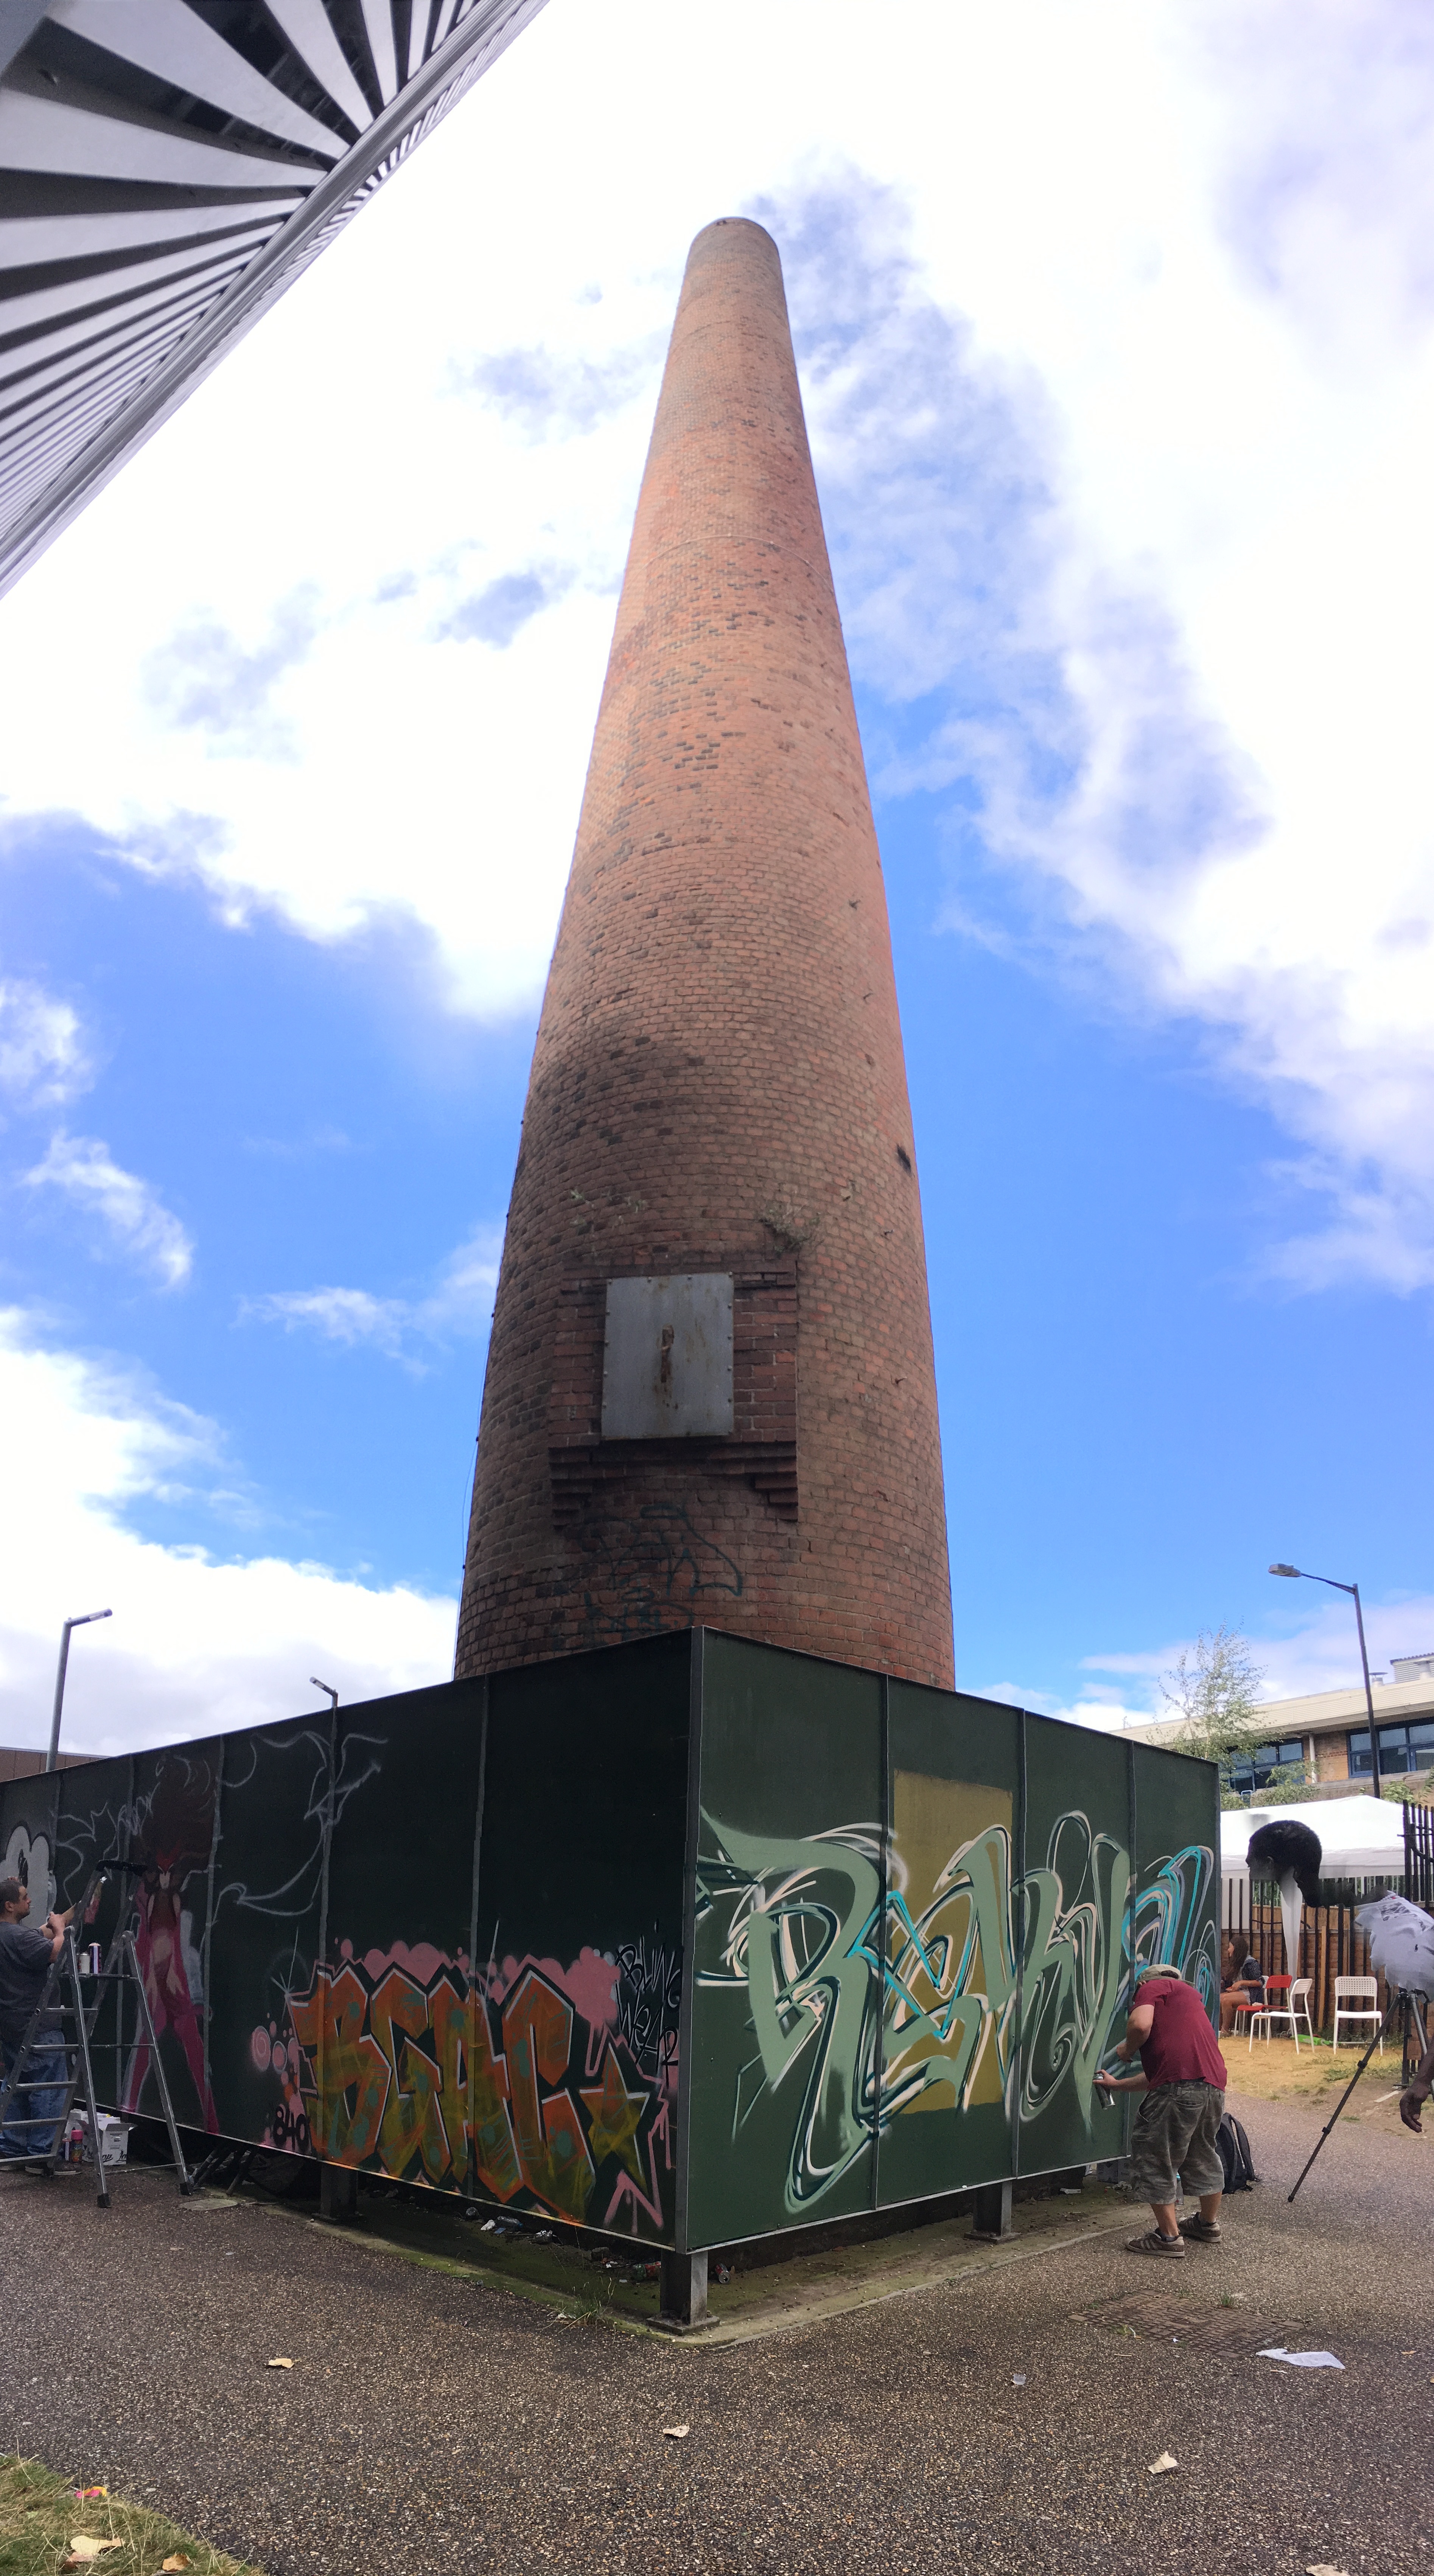
monument, landmark, memorial, art